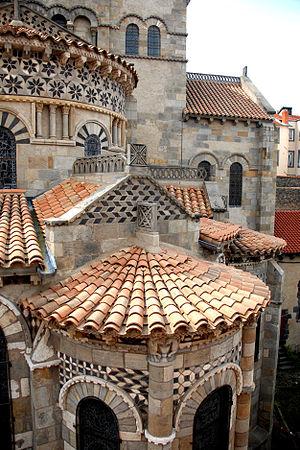
L'architecture romane est le premier grand style créé au Moyen Âge en Europe après le déclin de la civilisation gréco-romaine. Son développement est pleinement établi vers 1060 mais les premiers signes de mutation sont différents suivant les régions et il n'y a pas de consensus sur une date des débuts qui vont du VIᵉ au XIᵉ siècle. L'architecture gothique est le style qui lui succède progressivement à partir du XIIe siècle.Le dynamisme monastique, de profondes aspirations religieuses et morales, la spiritualité des routes de pèlerinages dans une Europe rendue à la paix président à la naissance de l'art roman et contribuent à en faire un style vraiment neuf et doué d'une profonde originalité. La volonté de libérer l'Église de la tutelle de pouvoirs séculiers, les croisades, la reconquête chrétienne en Espagne avec l'effondrement du califat de Cordoue, la disparition du mécénat royal ou princier font de l'art roman l'art de toute la chrétienté médiévale.